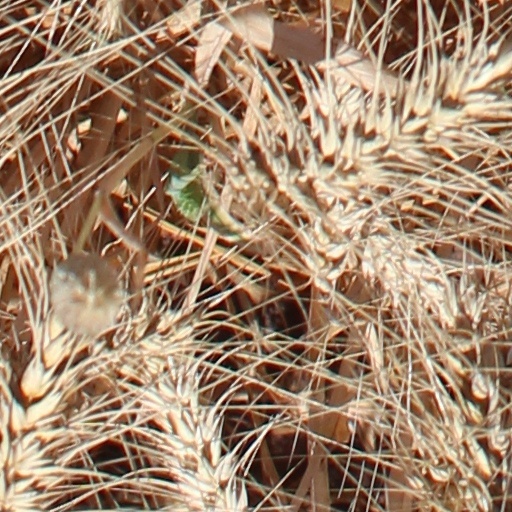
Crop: wheat